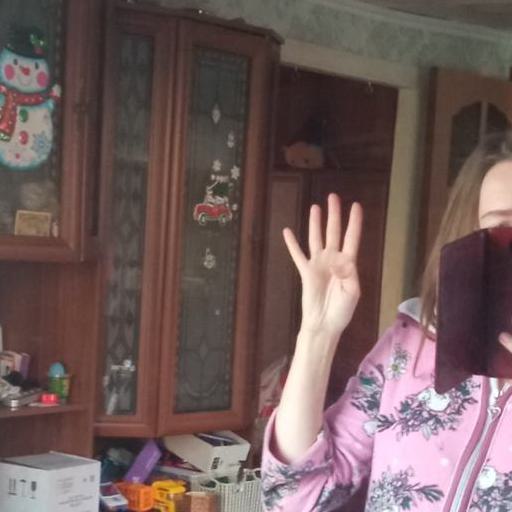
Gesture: four